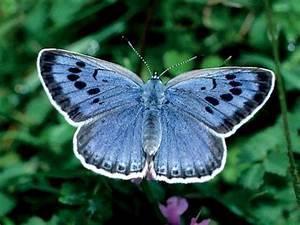
butterfly